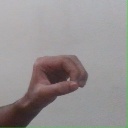
अक्षर: औ